Socialist Party of America

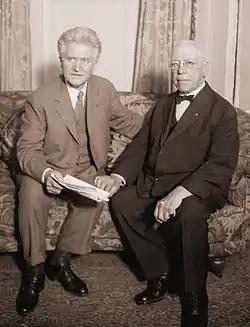
Socialist Party of America ally Robert M. La Follette (left) attempted to build a broad labor alliance during the 1924 campaign and here meets with Samuel Gompers of the American Federation of Labor.

Regardless, Wagenknecht's and Reed's plans to fight it out at the 1919 Emergency National Convention continued apace. With the most radical state organizations effectively purged by the Regulars (Massachusetts, Minnesota) or unable to participate (Ohio, Michigan) and the Left Wing language federations suspended, a big majority of the hastily elected delegates to the gathering were controlled by the Executive Secretary Adolph Germer and the Regulars. A group of Left Wingers without delegate credentials, including Reed and his sidekick Benjamin Gitlow, made an effort to occupy chairs on the convention floor before the gathering was called into order. The incumbents were unable to block the Left Wingers at the door, but soon called to their aid the already present police, who obligingly expelled the boisterous radicals from the hall. With the Credentials Committee firmly in the hands of the Regulars from the outset, the gathering's outcome was no longer in doubt and most of the remaining Left Wing delegates departed, to meet with other co-thinkers downstairs in a previously reserved room in a parallel convention. It was this gathering that established itself as the Communist Labor Party on August 31, 1919.